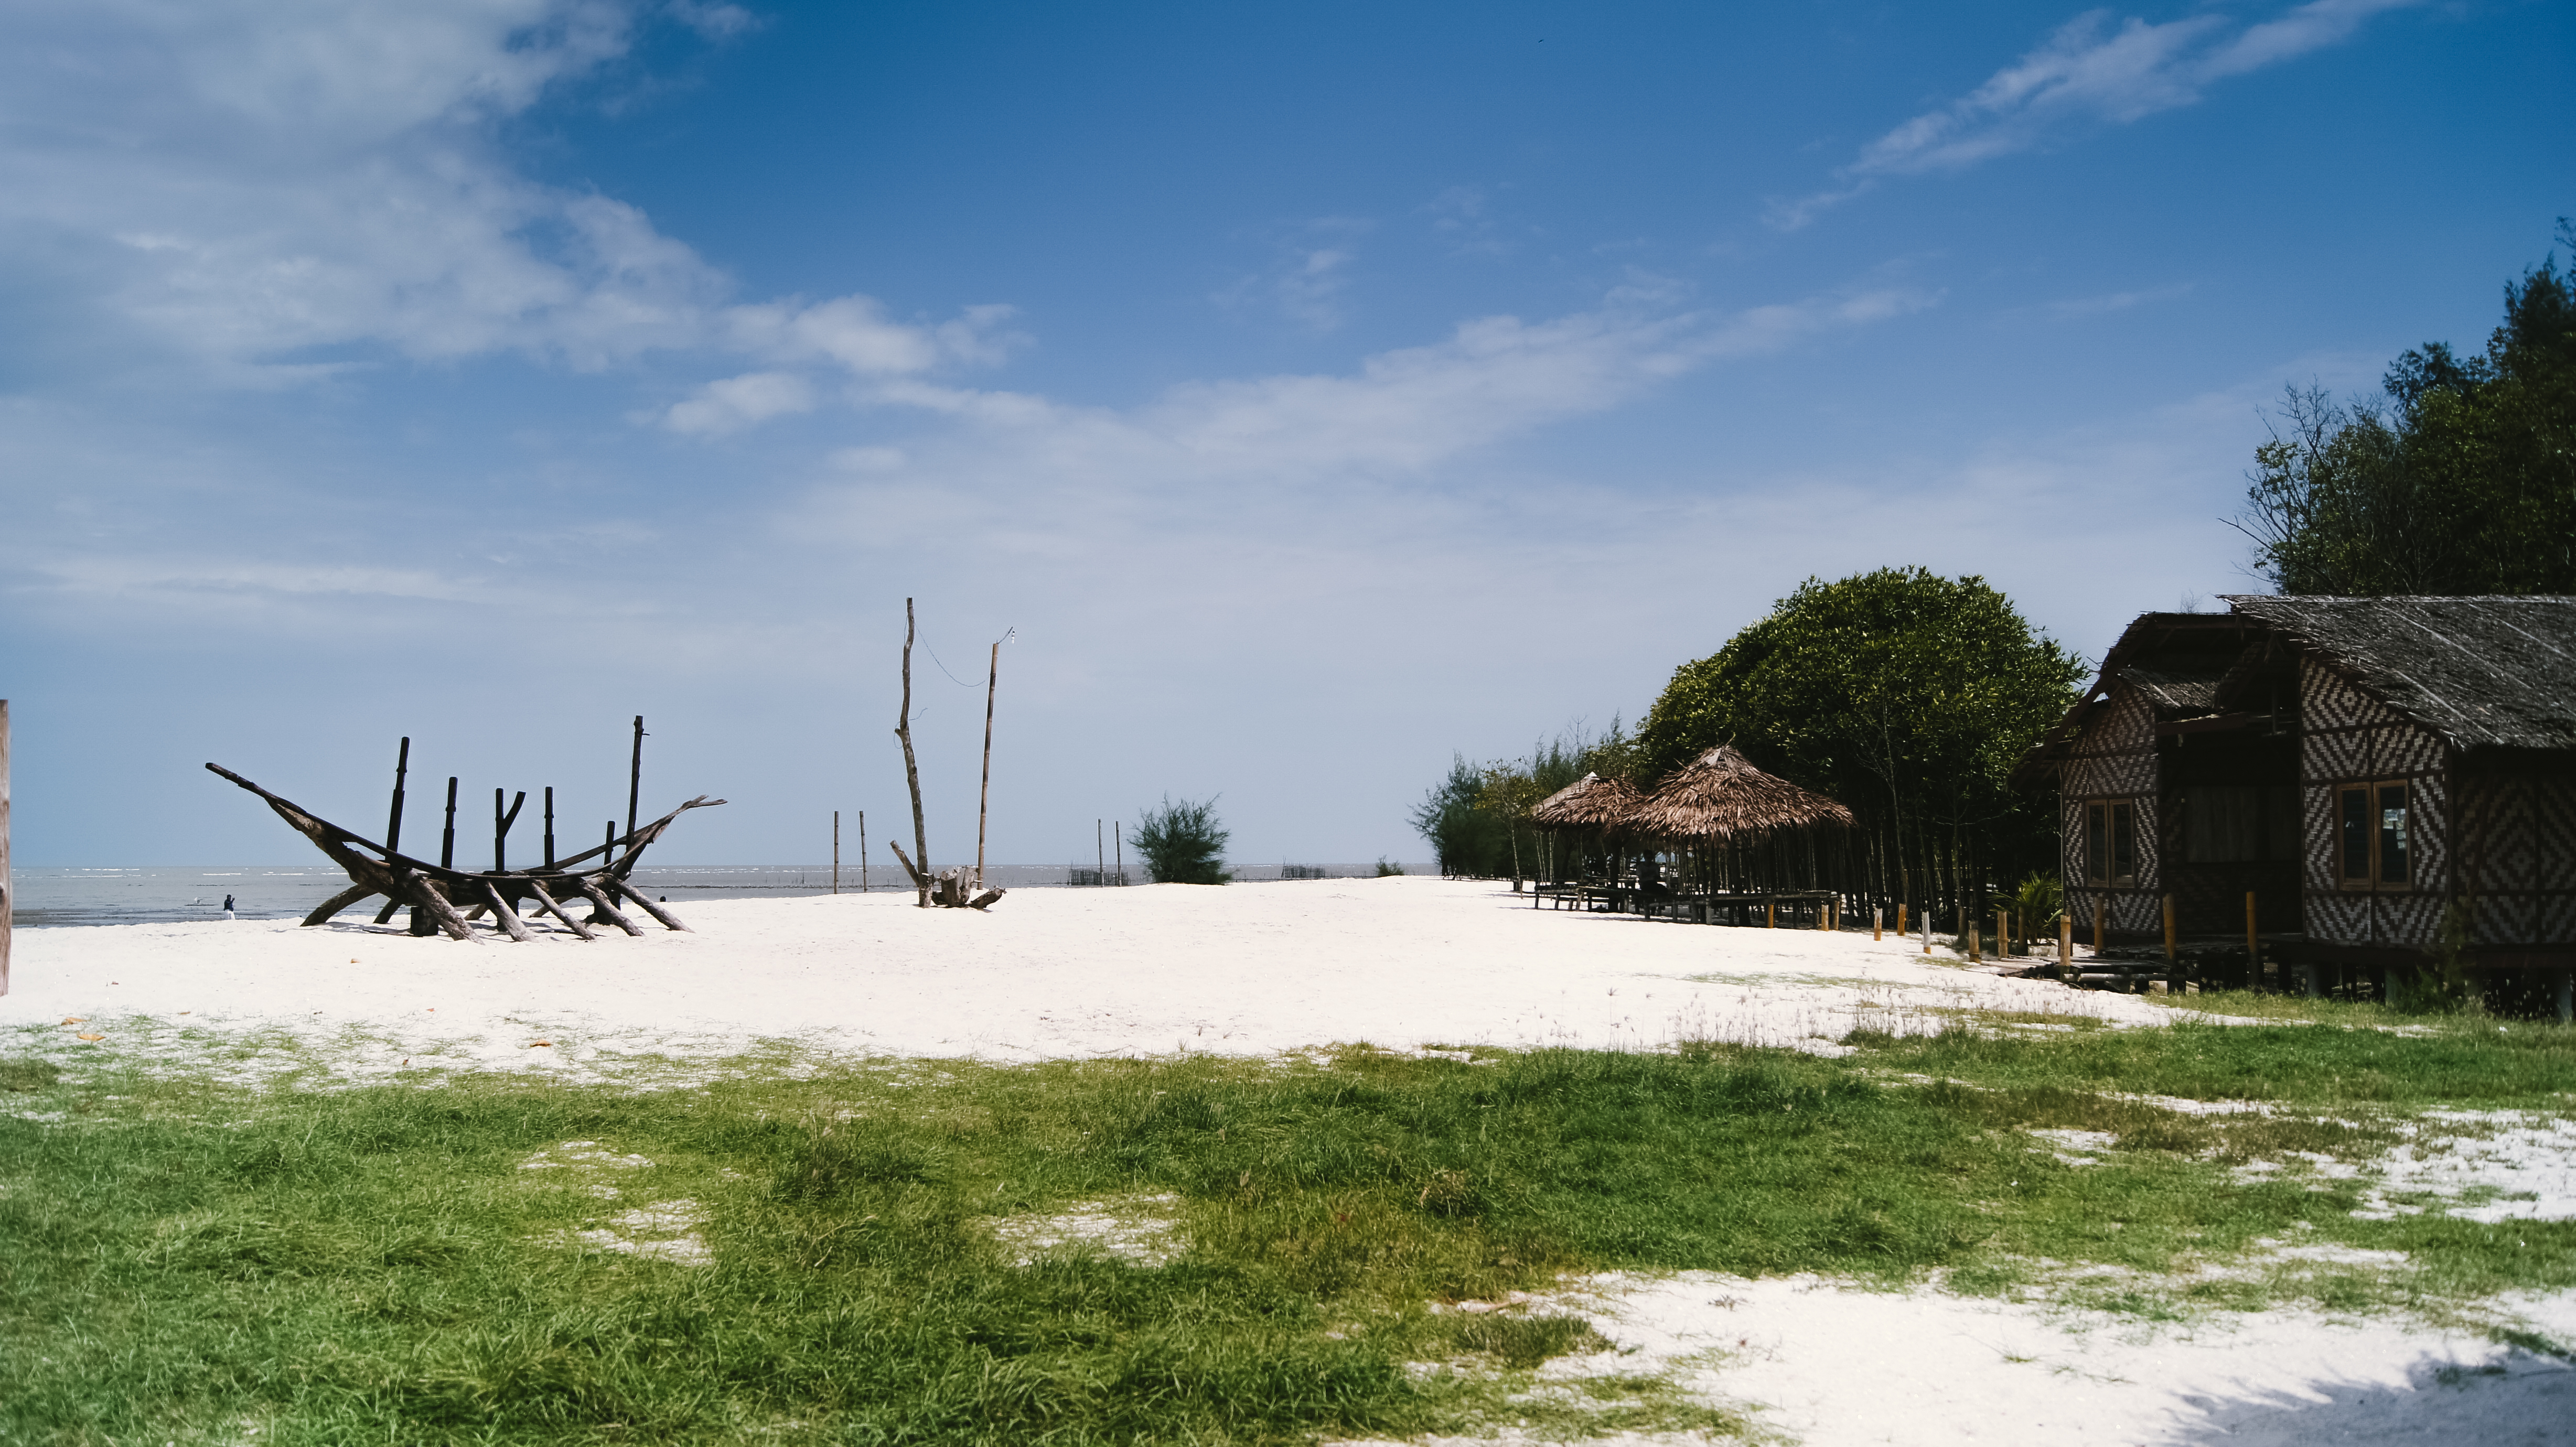
beach, sea, house, sky, blue, shore, tree, coast, cloud, village, landscape, cottage, hut, bay